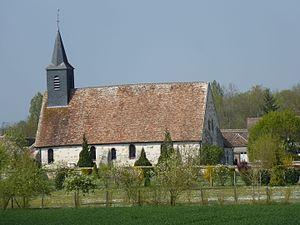
Église Saint-Maurice de Gravon. (Seine-et-Marne, région Île-de-France).
Gravon est une commune française située dans le département de Seine-et-Marne en région Île-de-France.